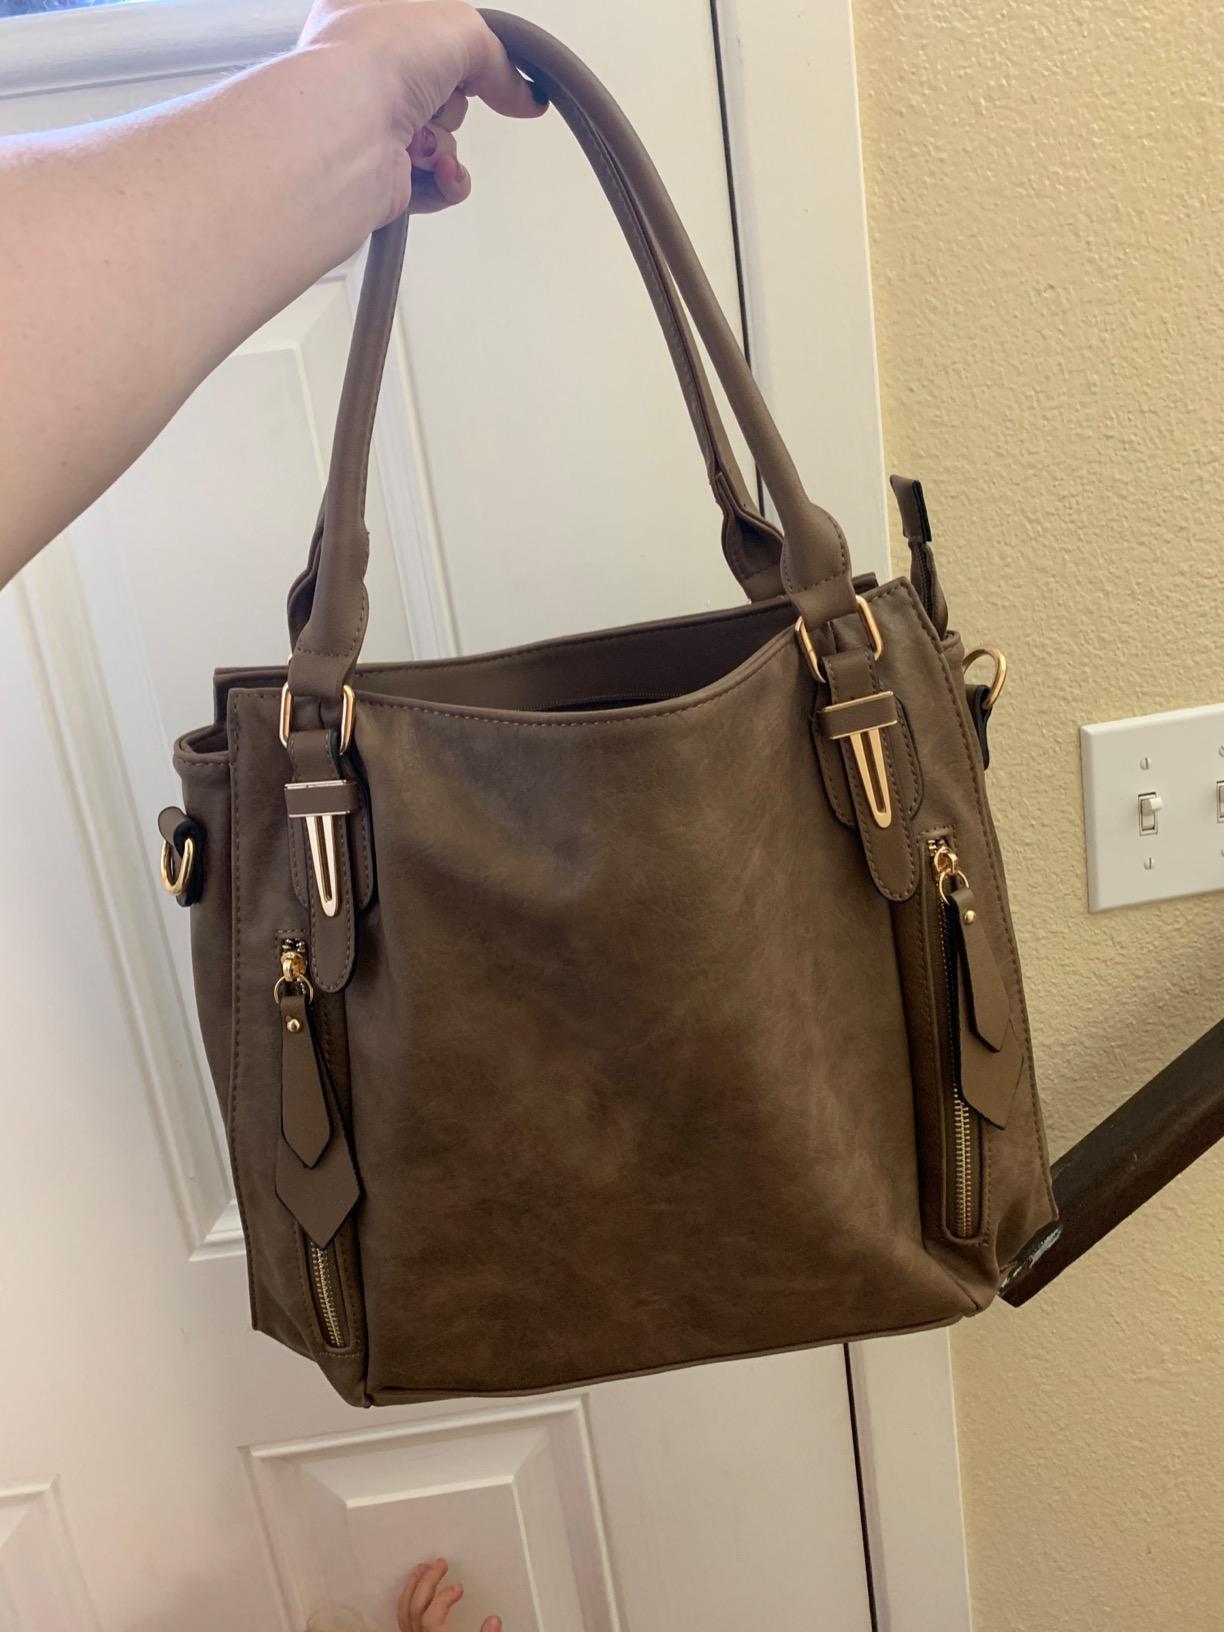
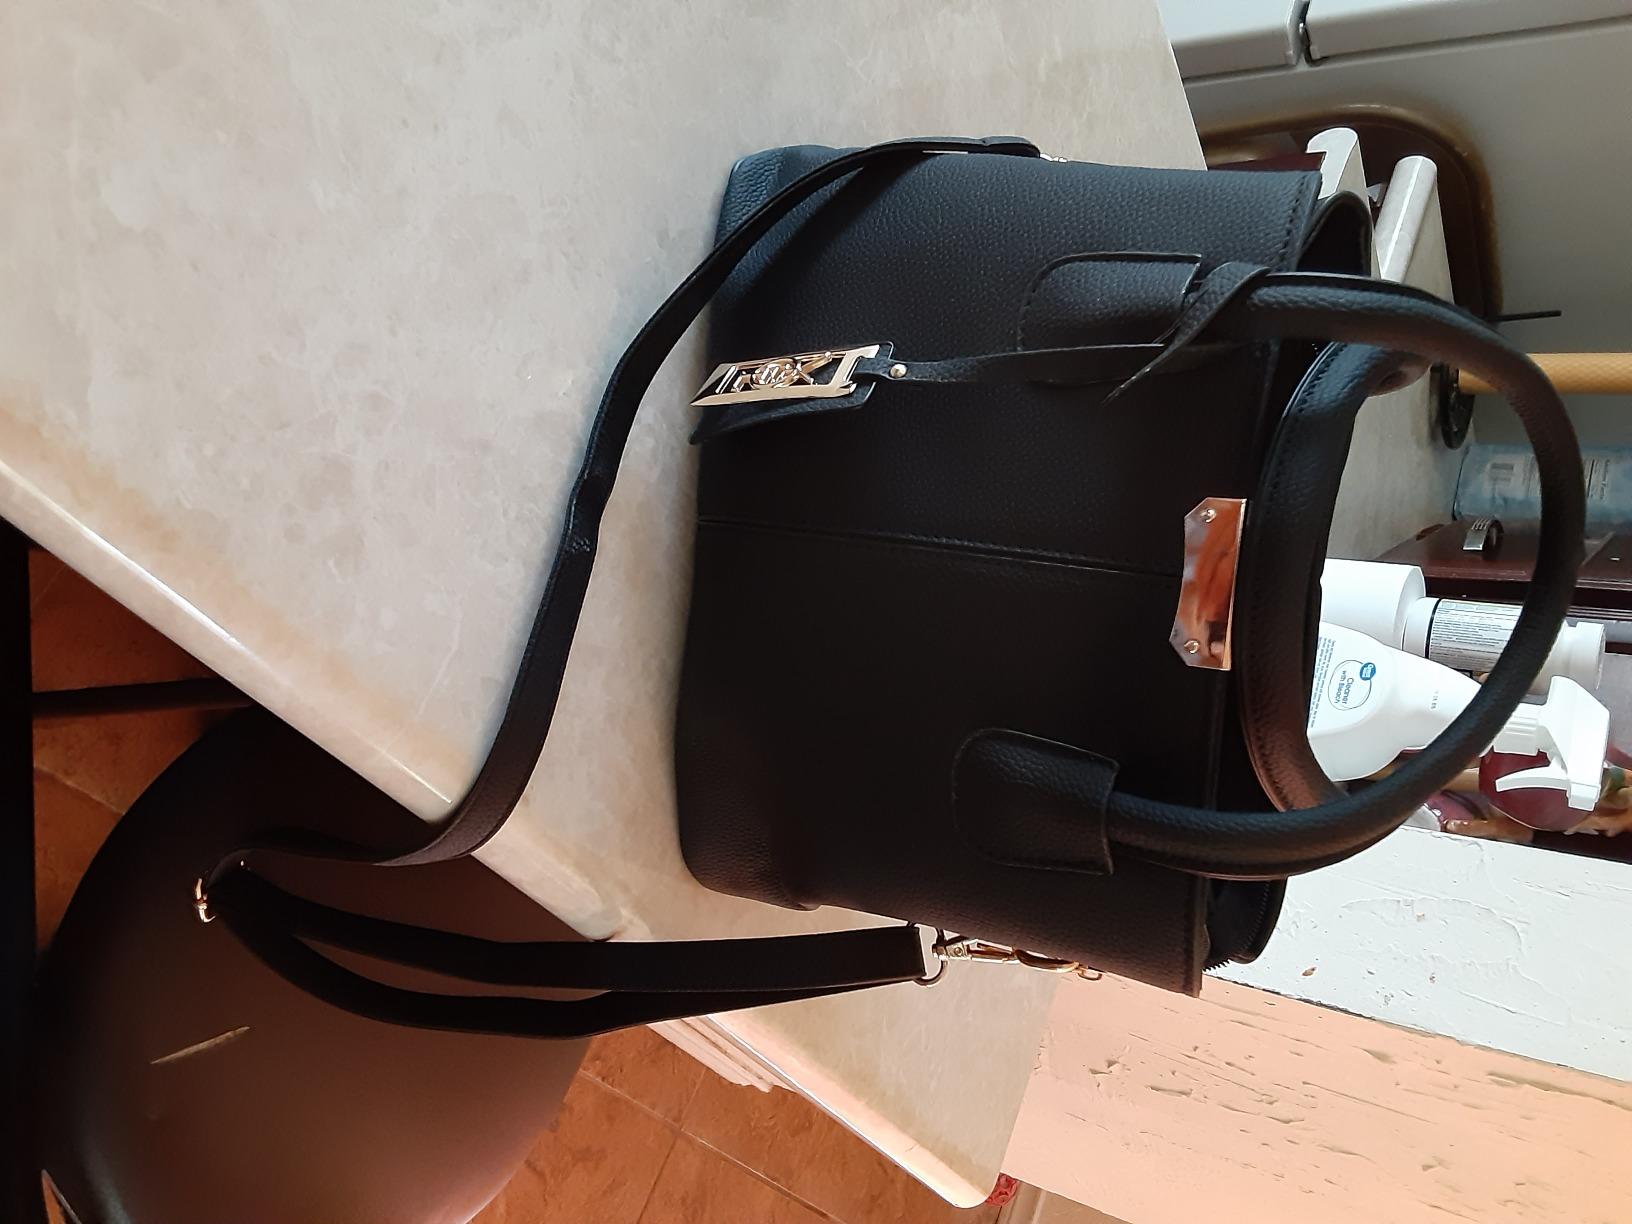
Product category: accessories_handbag
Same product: no